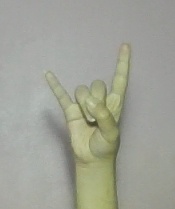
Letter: la